Sean Ellis

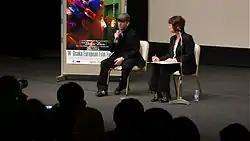
Ellis (left) at the Osaka European Film Festival 2007

In 2011, he published the photography book "Kubrick the Dog", which he began compiling as a way to deal with his dog's death from canine lymphoma.